Comics (British TV series)

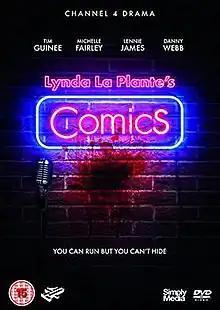

Comics is a two-part British television miniseries, written and created by Lynda La Plante, that broadcast on Channel 4 between 6 and 7 June 1993. Adapted from La Plante's novel of the same name, the series stars Tim Guinee as Johnny Lazar, a down-and-out American comedian who tries to regain his status as an international superstar by embarking on a tour of working men's clubs and universities in England. But on his first night, Johnny is witness to a gangland murder and finds himself having to go on the run as he becomes the target of hit men who want to eliminate any chance of them being identified.